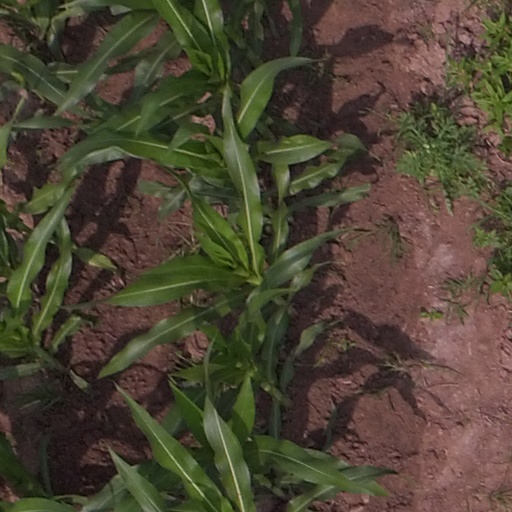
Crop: maize; corn